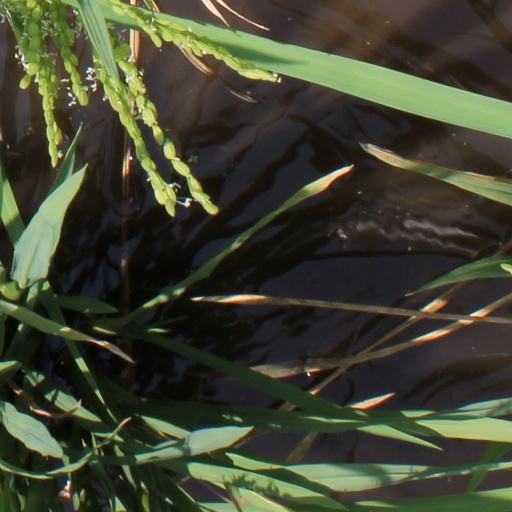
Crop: rice